John Mercer Langston

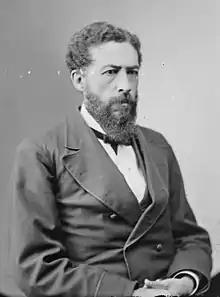
Langston, 1860–1875

John Mercer Langston (December 14, 1829 – November 15, 1897) was an African-American abolitionist, attorney, educator, activist, diplomat, and politician. He was the founding dean of the law school at Howard University and helped create the department. He was the first president of what is now Virginia State University, a historically black college. He was elected a U.S. Representative from Virginia and wrote "From the Virginia Plantation to the National Capitol; Or, the First and Only Negro Representative in Congress From the Old Dominion".